Frank Lammers

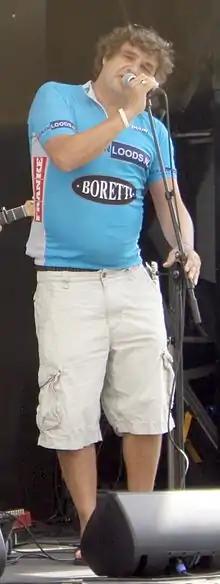
Lammers in 2013

Frank Lammers (born 10 April 1972) is a Dutch television and film actor. In 2006, he won a "Best Actor" Golden Calf for his work in "Nachtrit". Winner of the National News Quiz 2009 in the Netherlands. Notable for his roles in films like "Michiel de Ruyter" and the Netflix series "Undercover" as the charismatic drug lord Ferry Bouman, Lammers has received acclaim for his contributions to Dutch cinema. Beyond acting, he directed the award-winning film "Of ik gek ben" in 2017. Married to writer Eva Posthuma de Boer, they share a daughter and a son.